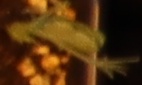
Label: Field Pea